Streamliner

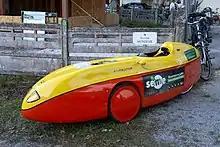
A partially enclosed three-wheeled velomobile (2018)

Racing cars setting world land speed records have extensive streamlining. These include: